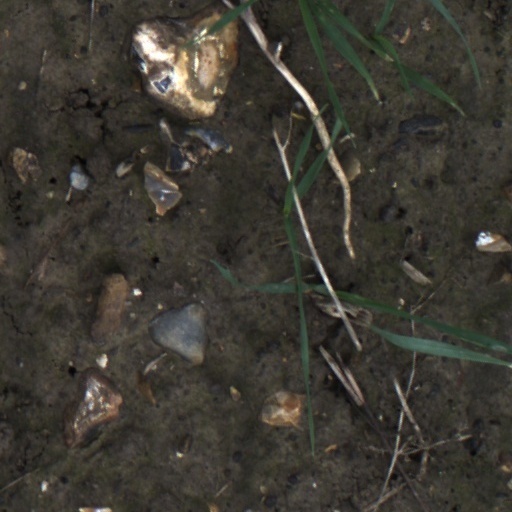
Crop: wheat